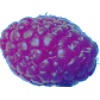
Label: Raspberry 1